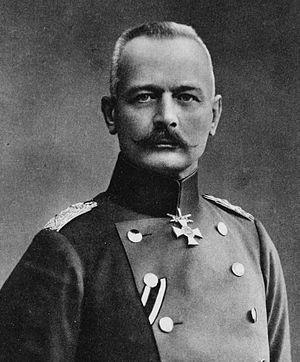
Erich Georg Anton von Falkenhayn, né le 11 septembre 1861 à Burg Belchau et mort le 8 avril 1922 à Potsdam, est un officier prussien qui a servi dans l'armée allemande notamment durant la Première Guerre mondiale.
Les vêpres grecques, ou événements de novembre, sont les combats qui opposent, le 1ᵉʳ décembre 1916, des troupes loyalistes du royaume de Grèce à des forces franco-britanniques débarquées à Athènes afin d’y réquisitionner des armes. Le surnom de « vêpres grecques » donné, en Europe occidentale, au massacre qui s'ensuit fait référence aux vêpres siciliennes de 1282, durant lesquelles les troupes du roi angevin Charles Iᵉʳ furent systématiquement massacrées par la population sicilienne. En Grèce, les combats sont, par contre, appelés événements de novembre, du fait du maintien du calendrier julien dans le pays.
Theobald Theodor Friedrich Alfred von Bethmann Hollweg est un homme d'État allemand durant la période de l'Empire allemand.
Les Sturmtruppen, furent des unités d'élites, des troupes d'assaut, de l'armée impériale allemande durant la Première Guerre mondiale. Elles furent créées dans l'esprit de la guerre de positions.
La Kriegsschuldfrage est le débat public en Allemagne, pour la plus grande partie pendant la république de Weimar, pour établir la part de responsabilité allemande dans la Première Guerre mondiale. S'articulant en plusieurs phases, déterminées en grande partie par le retentissement du traité de Versailles et l'attitude des vainqueurs, ce débat a également eu lieu dans d'autres pays impliqués dans le conflit, comme la France et la Grande-Bretagne.
L'incident de Saverne ou l'affaire de Saverne est une crise politique intérieure qui a secoué l'Empire allemand fin 1913, à la veille de la Première Guerre mondiale. La crise s'est produite lorsqu'un sous-lieutenant stationné à Saverne, ville de cantonnement de deux bataillons du 99ᵉ régiment d’infanterie prussien, a tenu des propos humiliants à l'égard de la population alsacienne. L'armée a réagi aux protestations populaires par des actes arbitraires et, en majeure partie, illégaux, ce qui a provoqué un débat au Reichstag sur les structures militaristes de la société allemande et sur la position des dirigeants du pays vis-à-vis du Kaiser Guillaume II, puis a conduit à un vote contre le gouvernement, représentant la plus grave crise politique que l'Allemagne ait traversée depuis 1908 avec l'affaire du Daily Telegraph et la démission du chancelier Bernhard von Bülow.
La bataille de Verdun est une bataille qui s'est déroulée du 21 février au 18 décembre 1916 dans la région de Verdun en Lorraine, durant la Première Guerre mondiale. Elle a opposé les armées françaises et allemandes.